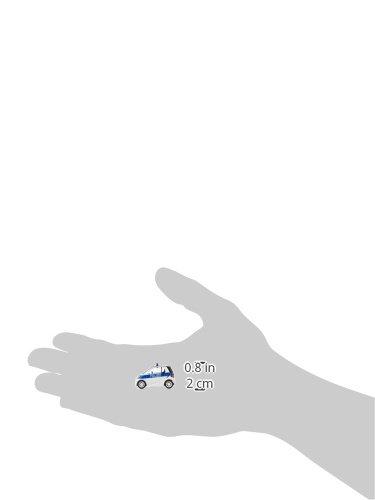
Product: Busch 46208 Smart for Two 2012 Police HO Scale Model Vehicle
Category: Toys & Games | Hobbies | Trains & Accessories | Accessories | Vehicles, Boats & Airplanes
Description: Great Condition.
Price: $18.10
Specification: ProductDimensions:3.5x0.8x1.1inches|ItemWeight:0.64ounces|ShippingWeight:0.64ounces(Viewshippingratesandpolicies)|DomesticShipping:ItemcanbeshippedwithinU.S.|InternationalShipping:ThisitemcanbeshippedtoselectcountriesoutsideoftheU.S.LearnMore|ASIN:B01J40OIWW|Itemmodelnumber:46208|Manufacturerrecommendedage:14yearsandup